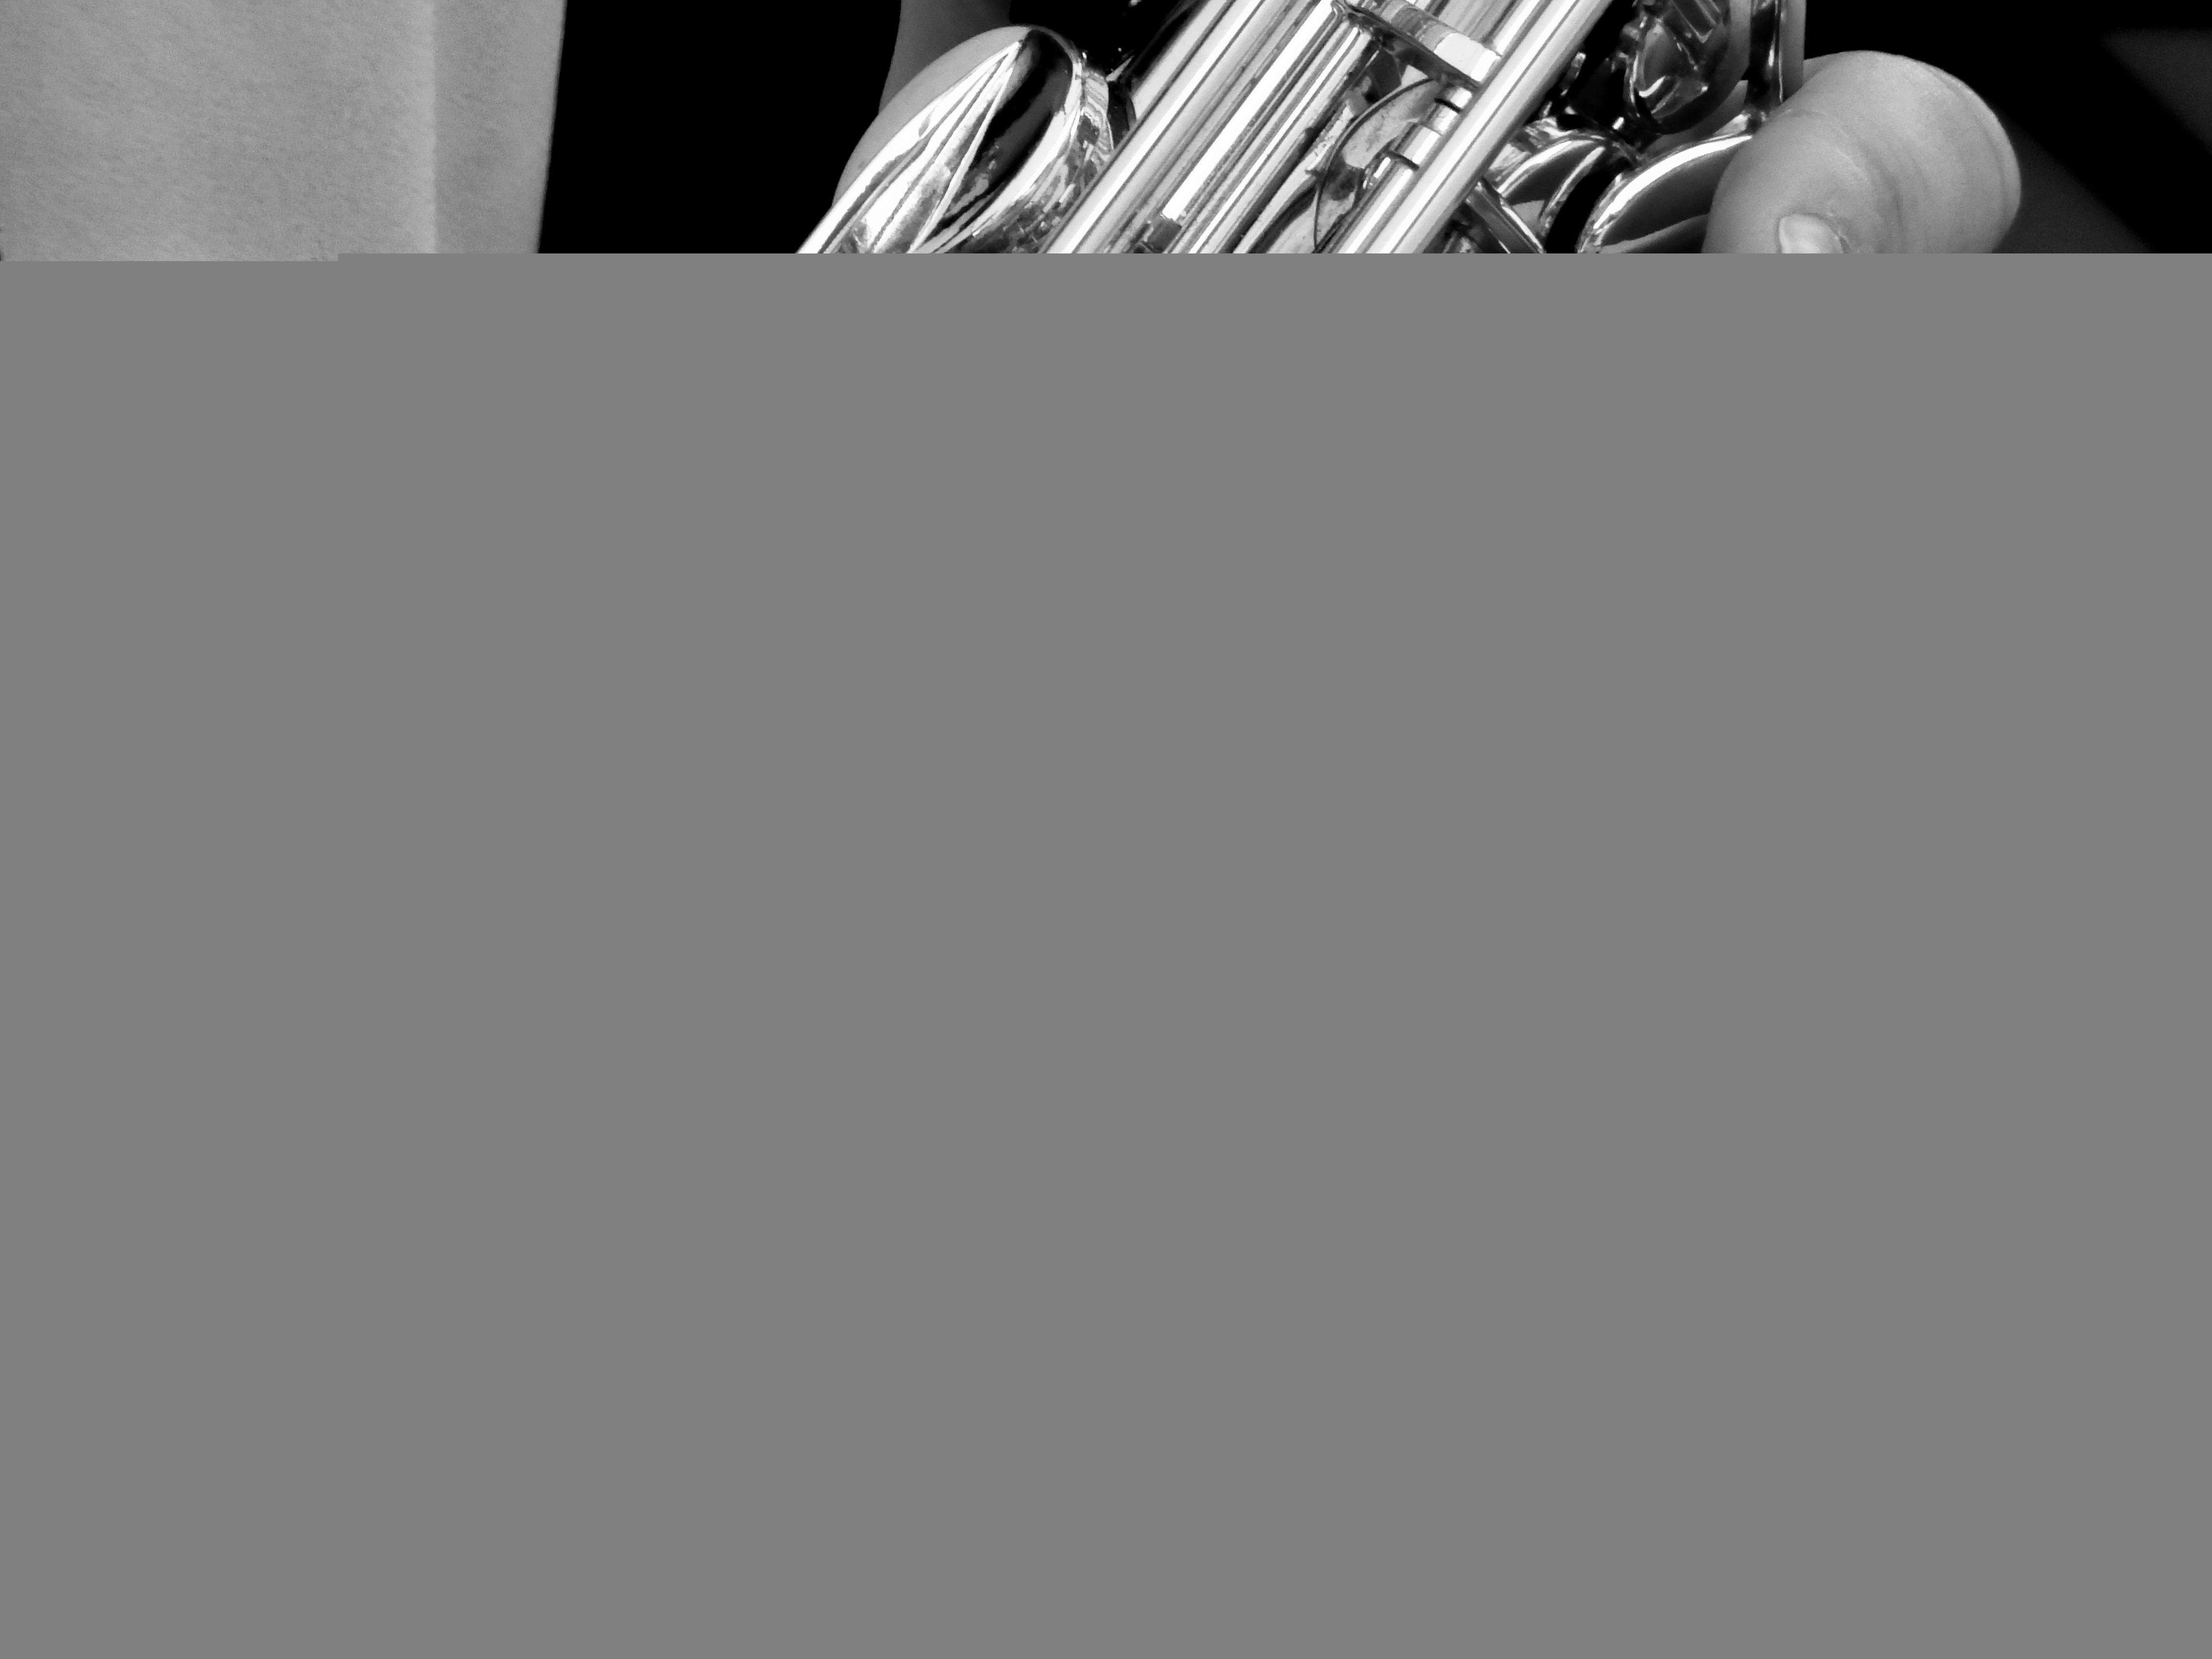
hand, music, black and white, musician, black, monochrome, musical instrument, brand, font, jazz, drawing, design, text, performance, wind instrument, monochrome photography